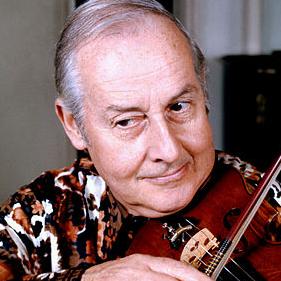
Age: 67